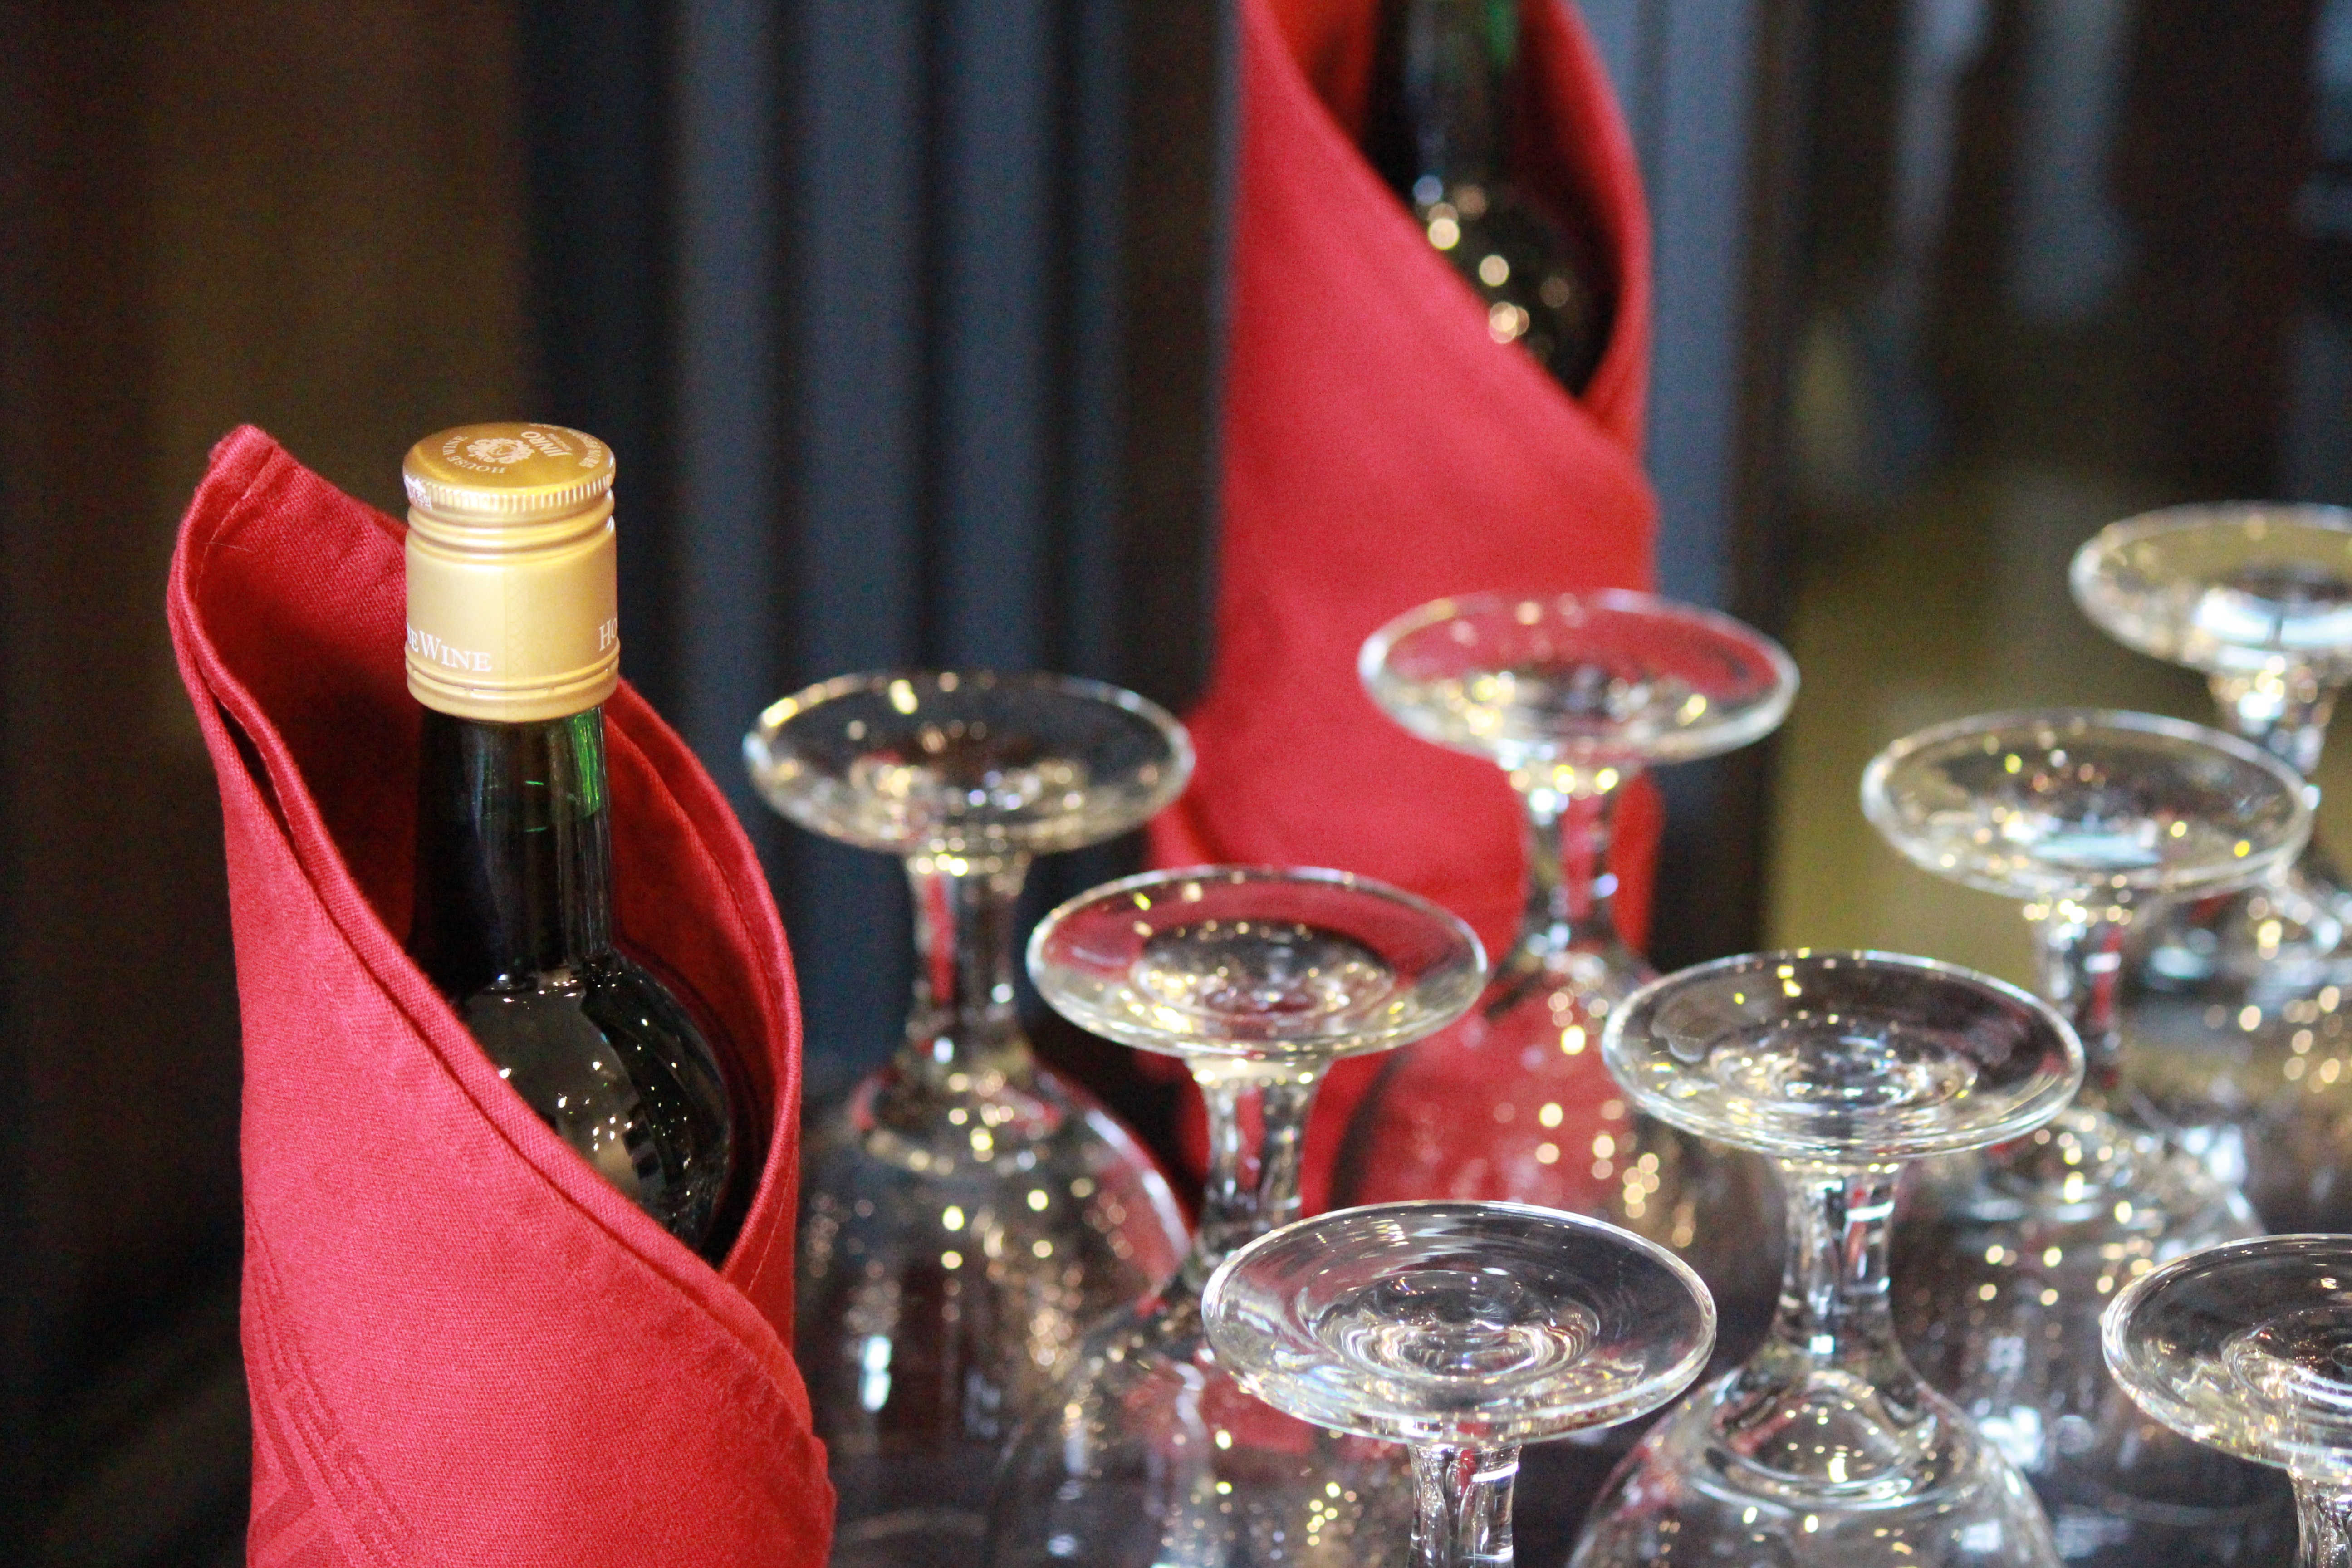
table, wine, glass, restaurant, drink, alcohol, wine glass, champagne, wine glasses, wines, props, alcoholic beverage, distilled beverage, drinkware